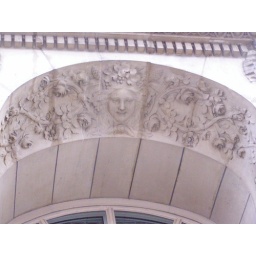
Carving over a window in a building behind the Trocadero in Paris.